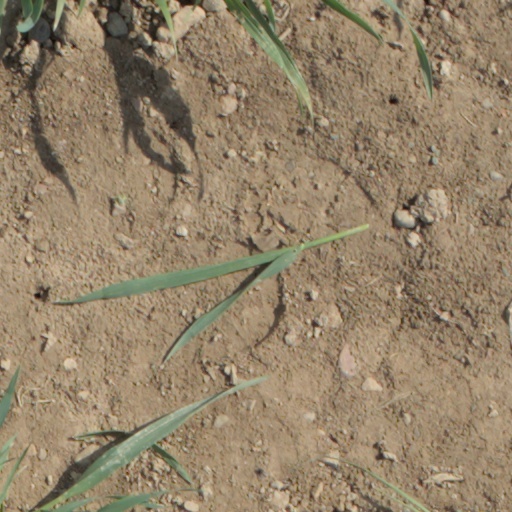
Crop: wheat